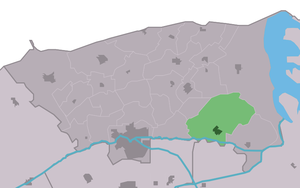
Ee est un village de la commune néerlandaise de Noardeast-Fryslân, situé dans la province de Frise. Ee est le toponyme le plus court des Pays-Bas et le seul comportant deux lettres.